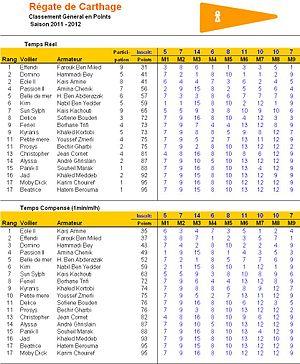
La Fédération tunisienne de voile est l'instance gérant la voile en Tunisie. Elle est placée sous la tutelle du ministère de la Jeunesse et des Sports.